Tower Bridge

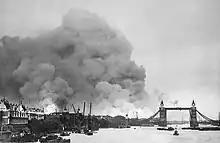
Tower Bridge during the first mass air raid on London, 7 September 1940

Tower Bridge was officially opened on 30 June 1894 by the Prince and Princess of Wales. The opening ceremony was attended by the Lord Chamberlain, the Lord Carrington and the Home Secretary, H. H. Asquith. It was reported that "few [pageants] have been more brilliant or will have a more abiding and historic interest" than the opening of Tower Bridge in the history of the City of London, and it was a "semi-State" occasion.